Vatheia

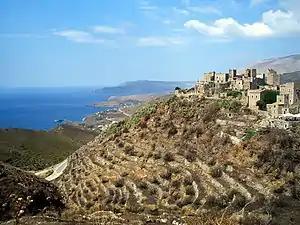
View of Vatheia

Vatheia (also "Vathia") is a southern Greek village on the Mani Peninsula in southeastern Laconia near the town of Oitylo. Vatheia is known for its hillside tower-houses which overlook the surrounding countryside. Northeast of the village is the Sangias range.